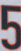
Number: 5